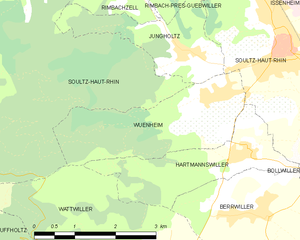
Carte des communes françaises